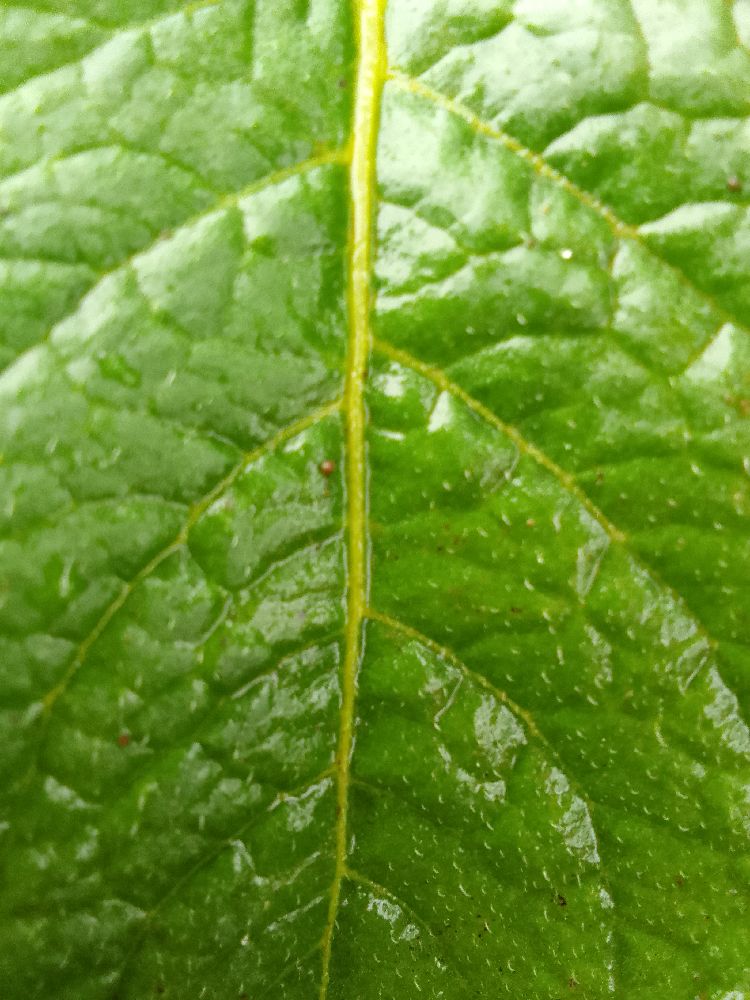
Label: Healthy